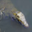
Label: crocodile